Jill Marie Jones

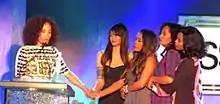
Left to right: Jones with Mara Brock Akil, Persia White, Golden Brooks and Tracee Ellis Ross in 2013.

Jones made her screen debut in 2000, on the Saturday morning series "City Guys". Later that year, she won the co-leading role alongside Tracee Ellis Ross, Golden Brooks and Persia White on the UPN comedy series, "Girlfriends" which was created by Mara Brock Akil. She played the role of self-centered and materialistic Toni Childs for six seasons of the series. In May 2006, it was confirmed that Jones left "Girlfriends" because her contract ended. When asked in a 2007 interview whether she felt the character of Toni Childs had run its course, Jones responded: "No, I think if Toni came back and when I say no, I say it because there are brilliant writers on ‘Girlfriends’. There is so much more that you can do. For me and my career, my contract was up after six seasons and there's a whole film world that I wanted to experience and that's what I’ve been doing. I think if Toni came back to the show, there would be so much more to write and much more to bring. That's a testament to how great Mara and the rest of the writers are".